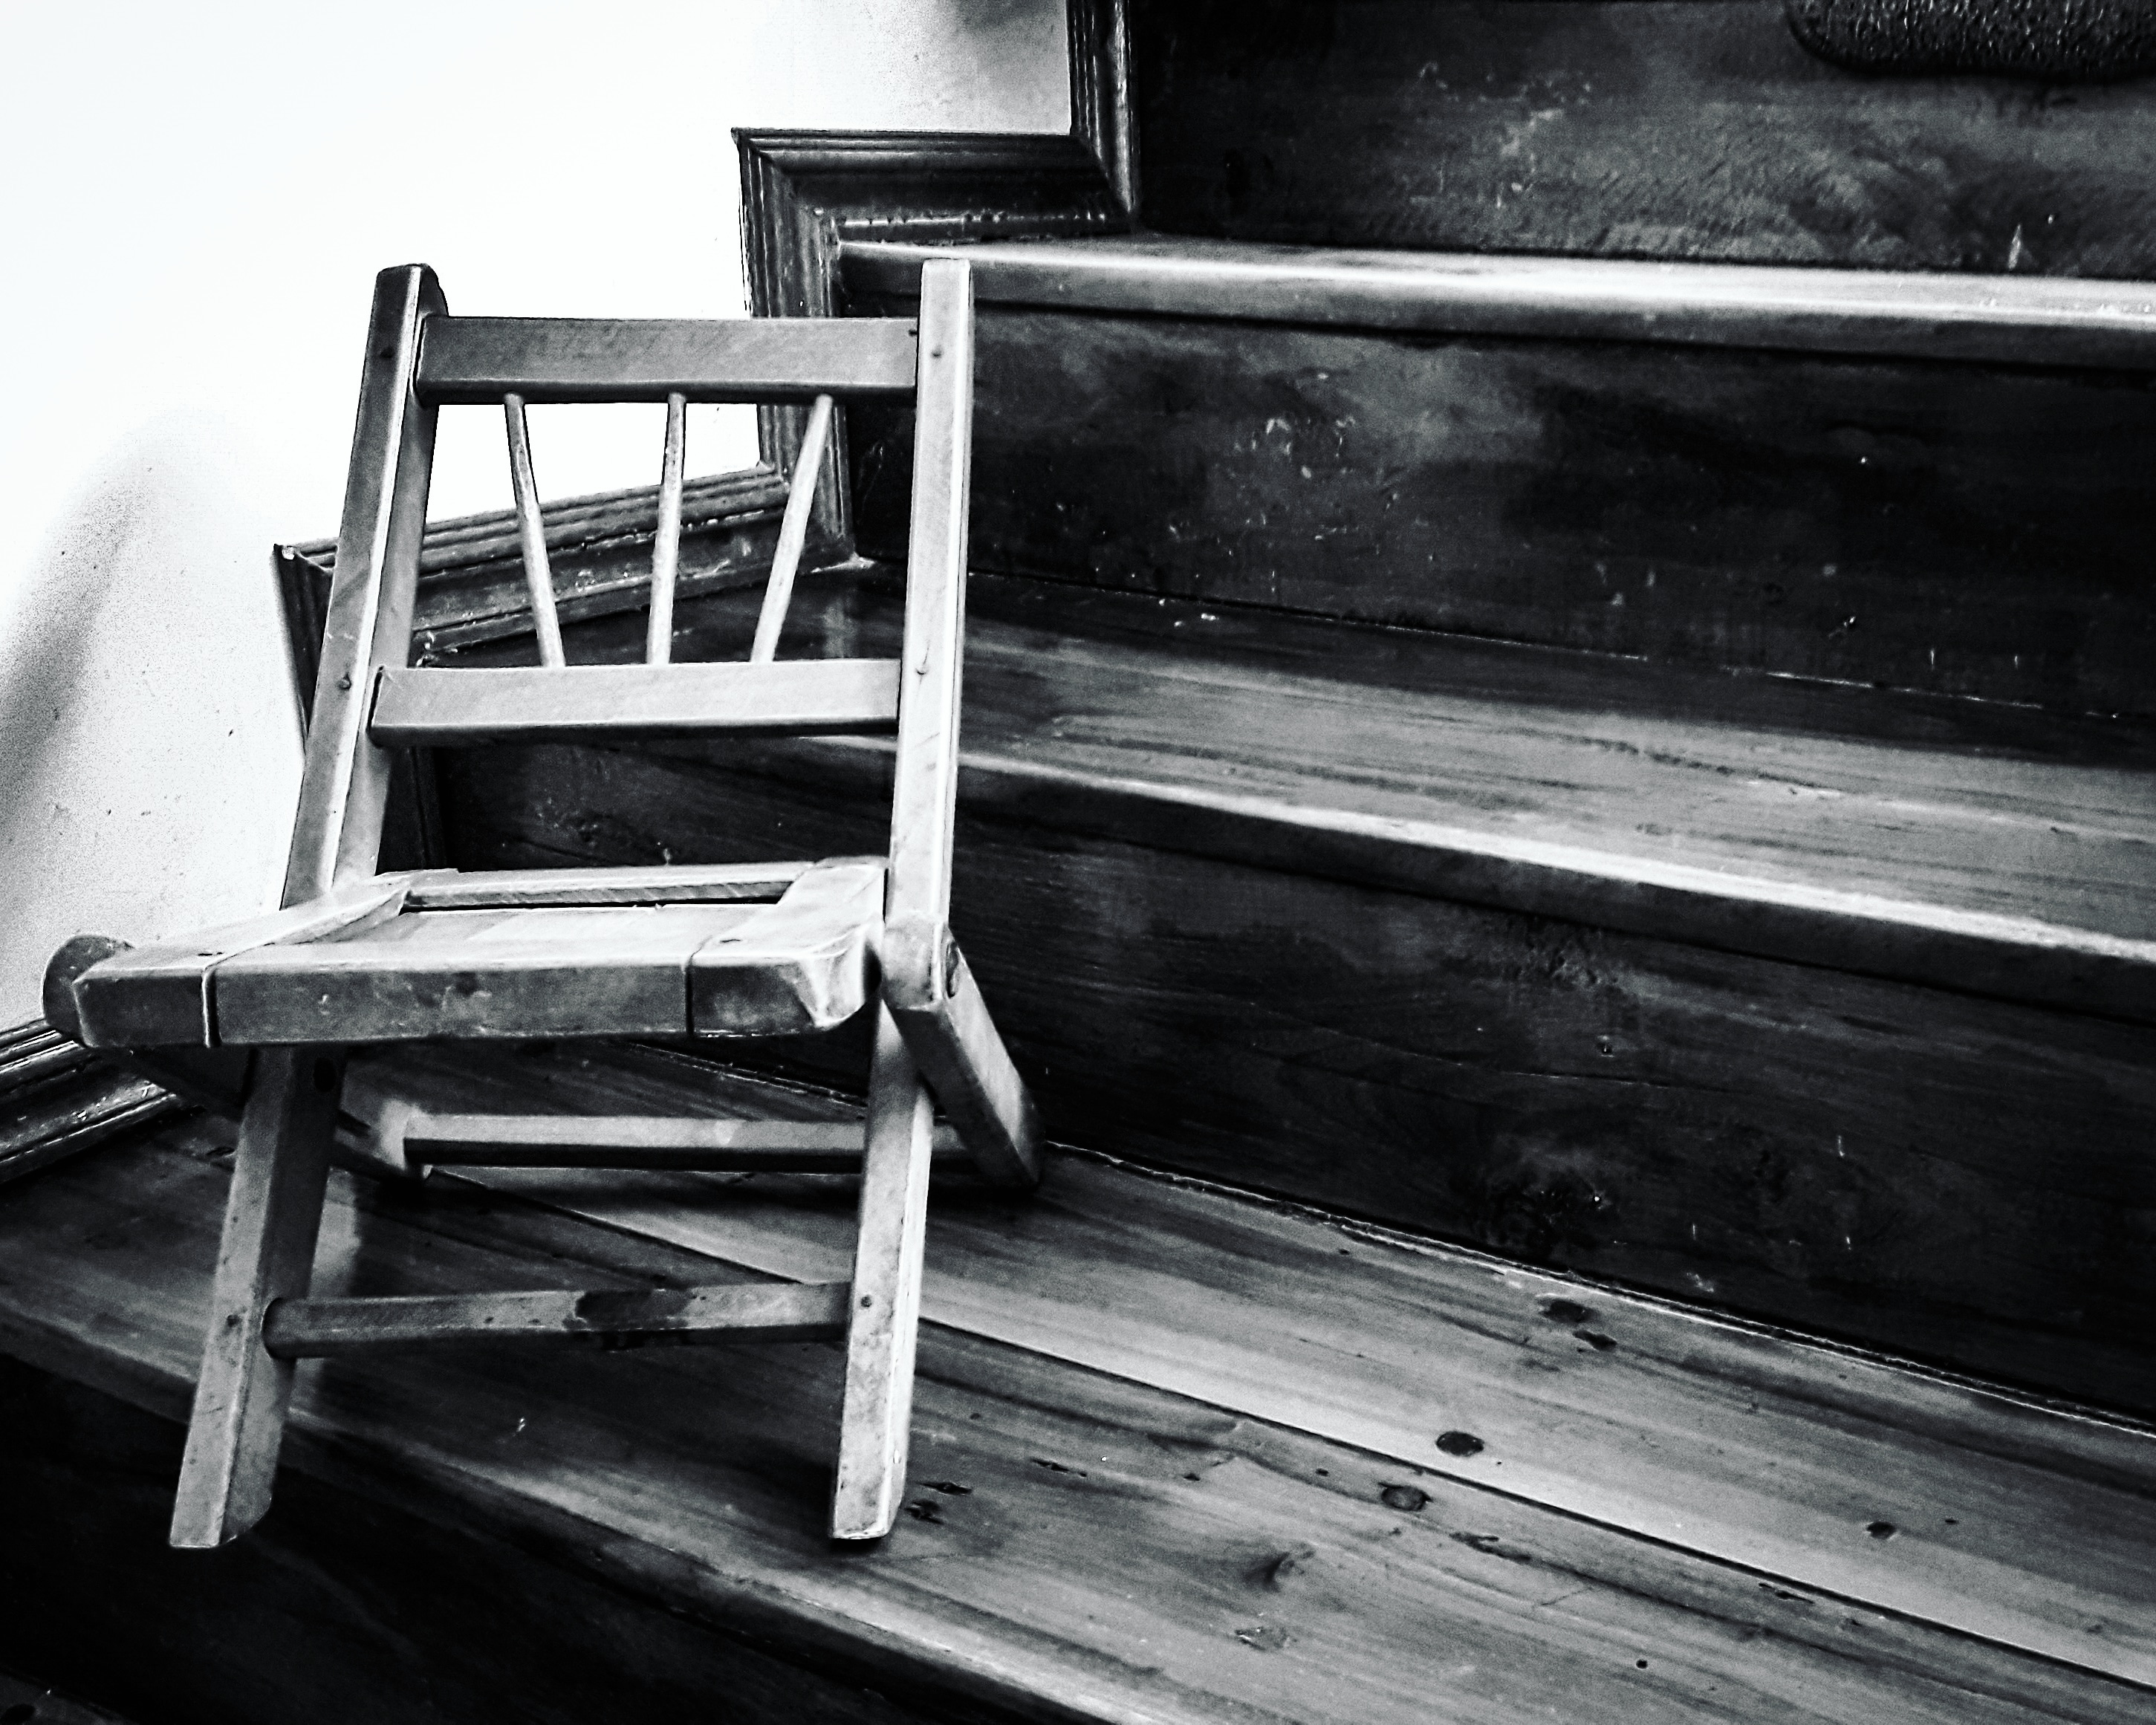
house, black, black and white, monochrome photography, furniture, photography, chair, monochrome, wood, water, angle, automotive exterior